Tara (Mahavidya)

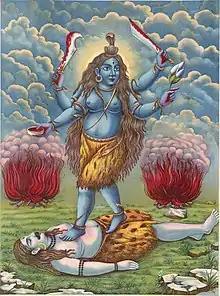
A lithograph of Tara

In the Shaivism and Shaktism tradition of Hinduism, the goddess Tara is the second of the ten Mahavidyas. She is considered a form of Adishakti, the tantric manifestation of Parvati. Her three most famous forms are Ekajaṭā, Ugratara, and Nīlasarasvatī (also spelled Neelasaraswati, Neela Saraswati, or Neelsaraswati). Her most famous centre of worship is the temple and the cremation ground of Tarapith in West Bengal, India.